1974 FIM Motocross World Championship

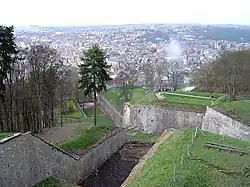
Citadel of Namur with track visible to far left

Back in Europe for the Dutch Grand Prix, Mikkola and De Coster traded moto wins in the exhausting deep, sand track at Markelo. Going into the final two events of the season, Mikkola held a 10-point lead meaning that De Coster would have to win three of the last four motos to secure his fifth consecutive 500cc world championship.